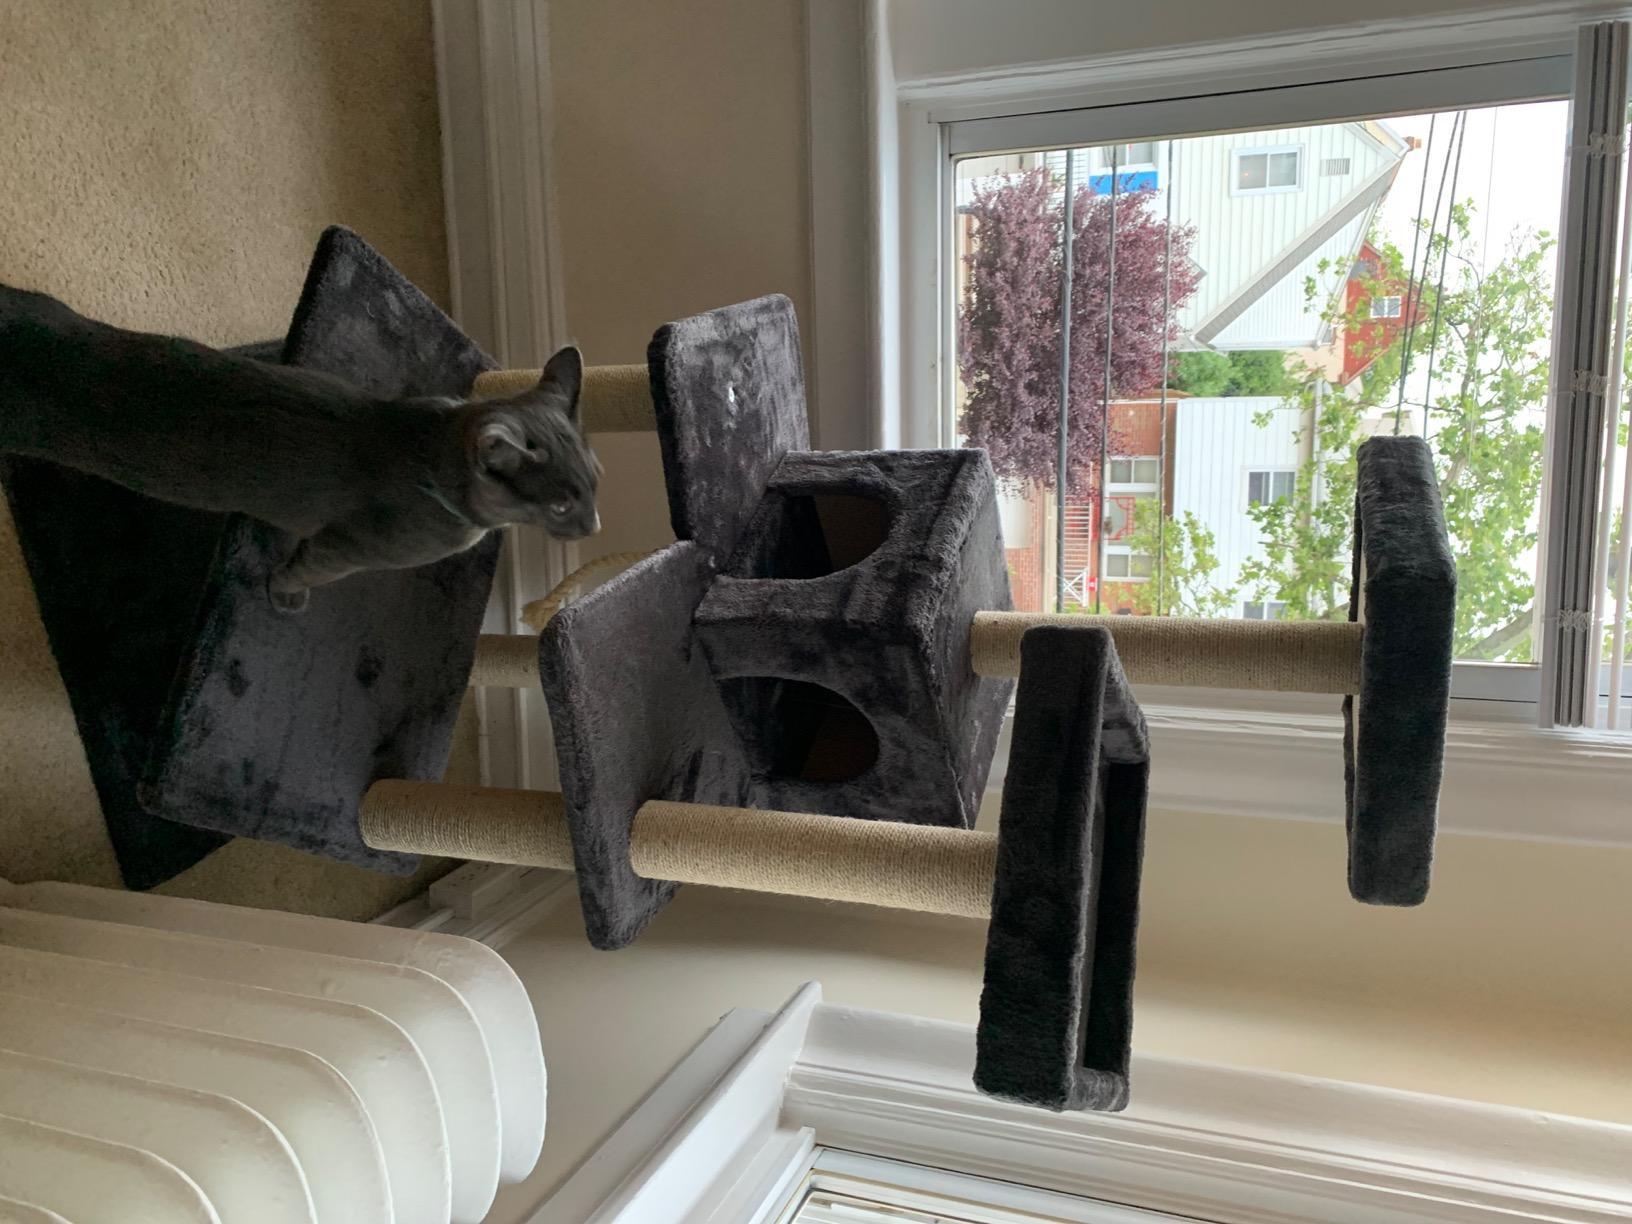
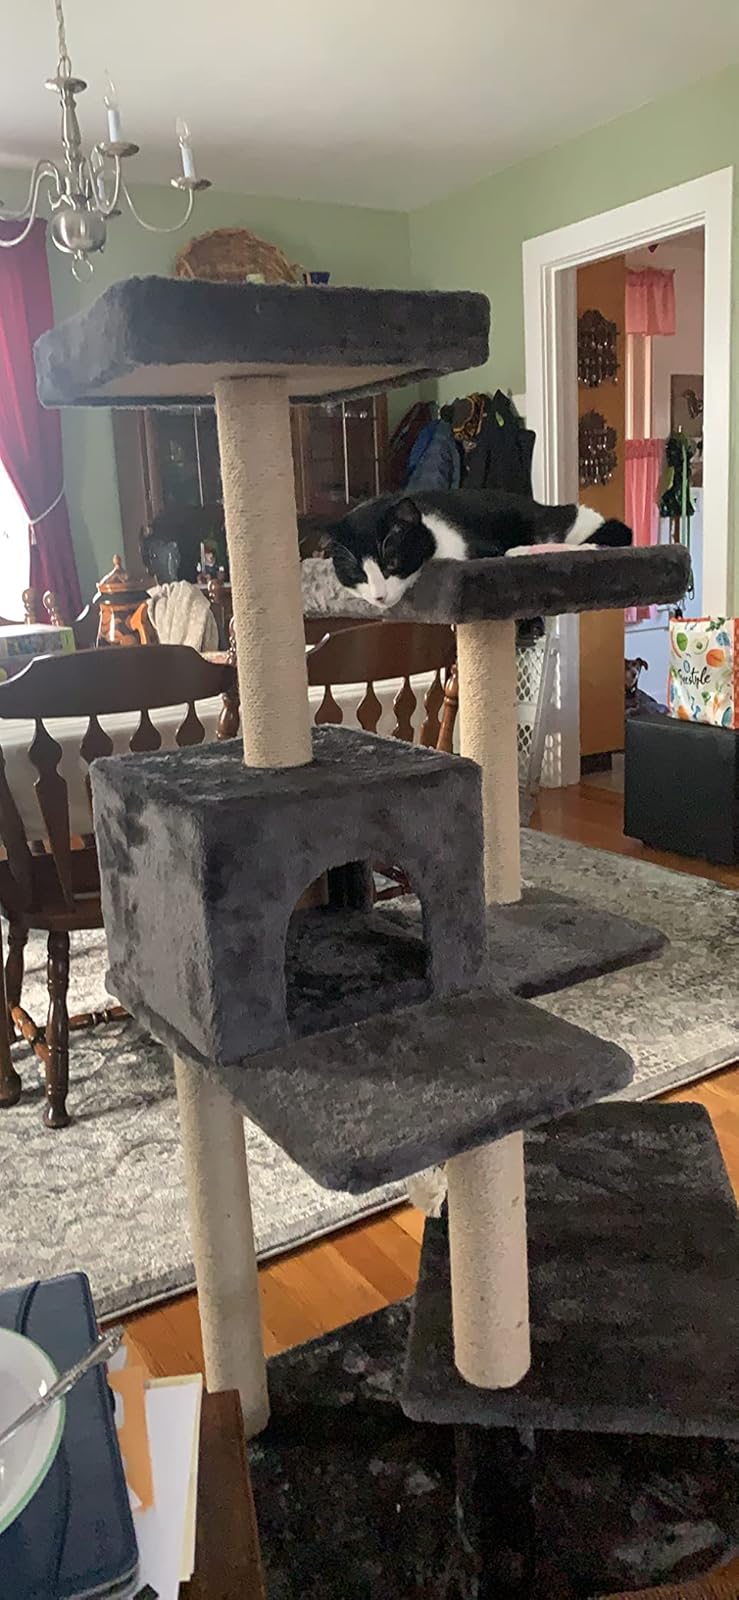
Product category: items_cat tree
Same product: yes